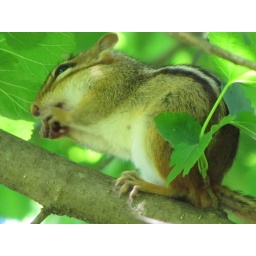
This cute little critter is enjoying a feast of mulberries in a tree near the golf course in Stratford.